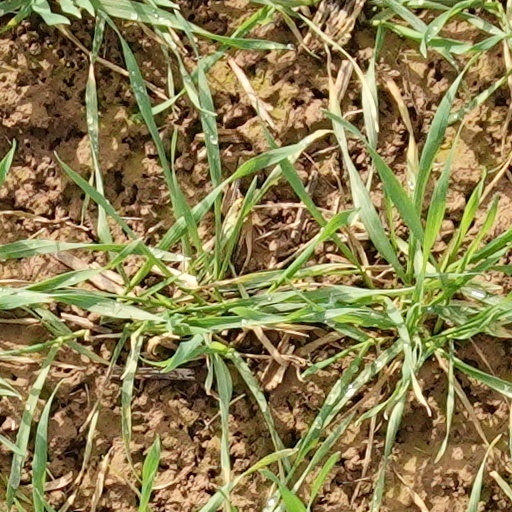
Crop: wheat